I Love You (2002 film)

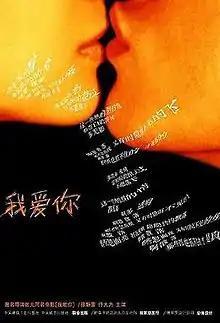
Film poster

I Love You is a 2002 Chinese drama film directed by Zhang Yuan and starring Xu Jinglei and Tong Dawei. The film was a co-production between the Xi'an Film Studio and Jewel Film Investment Company.